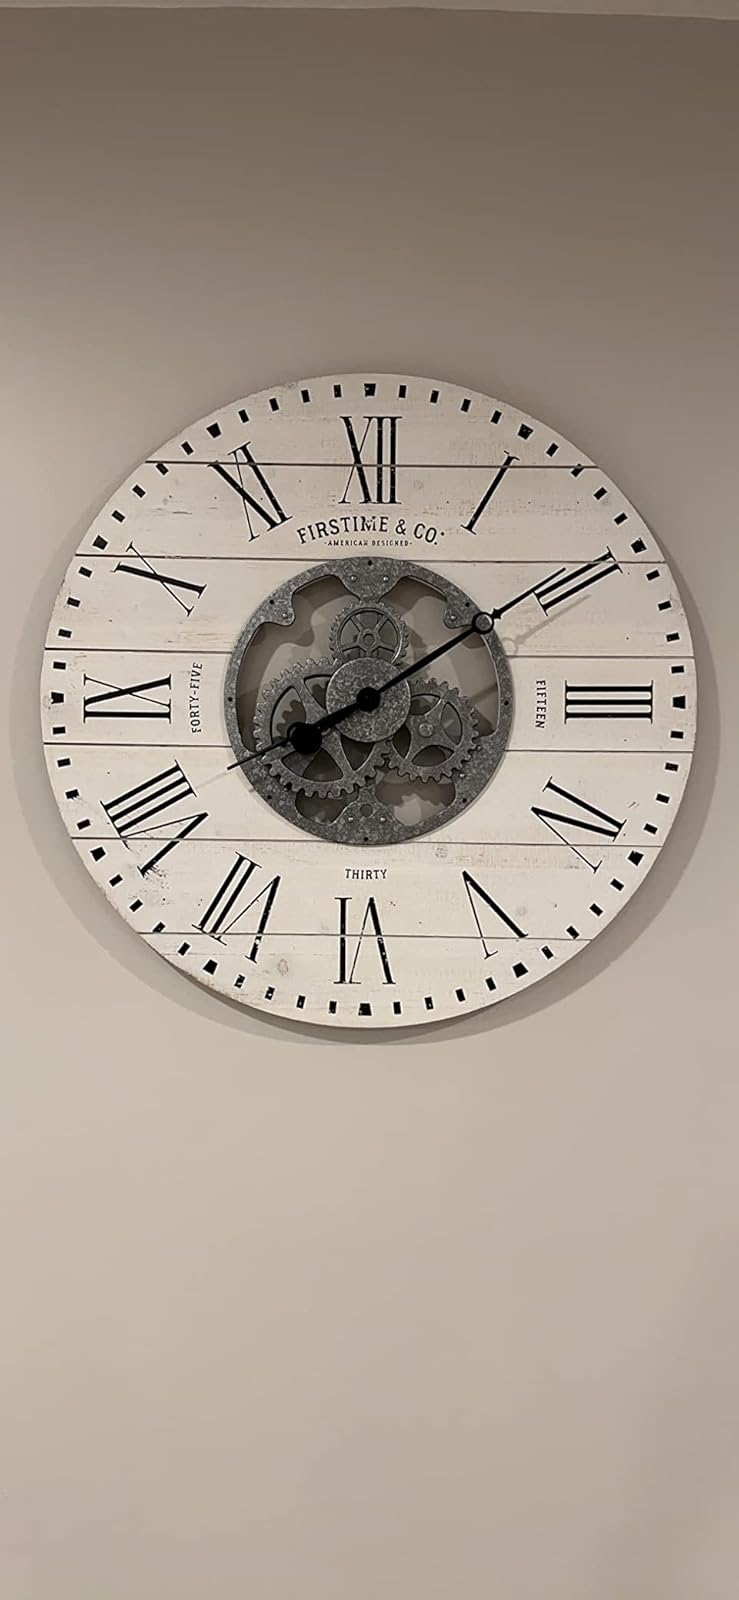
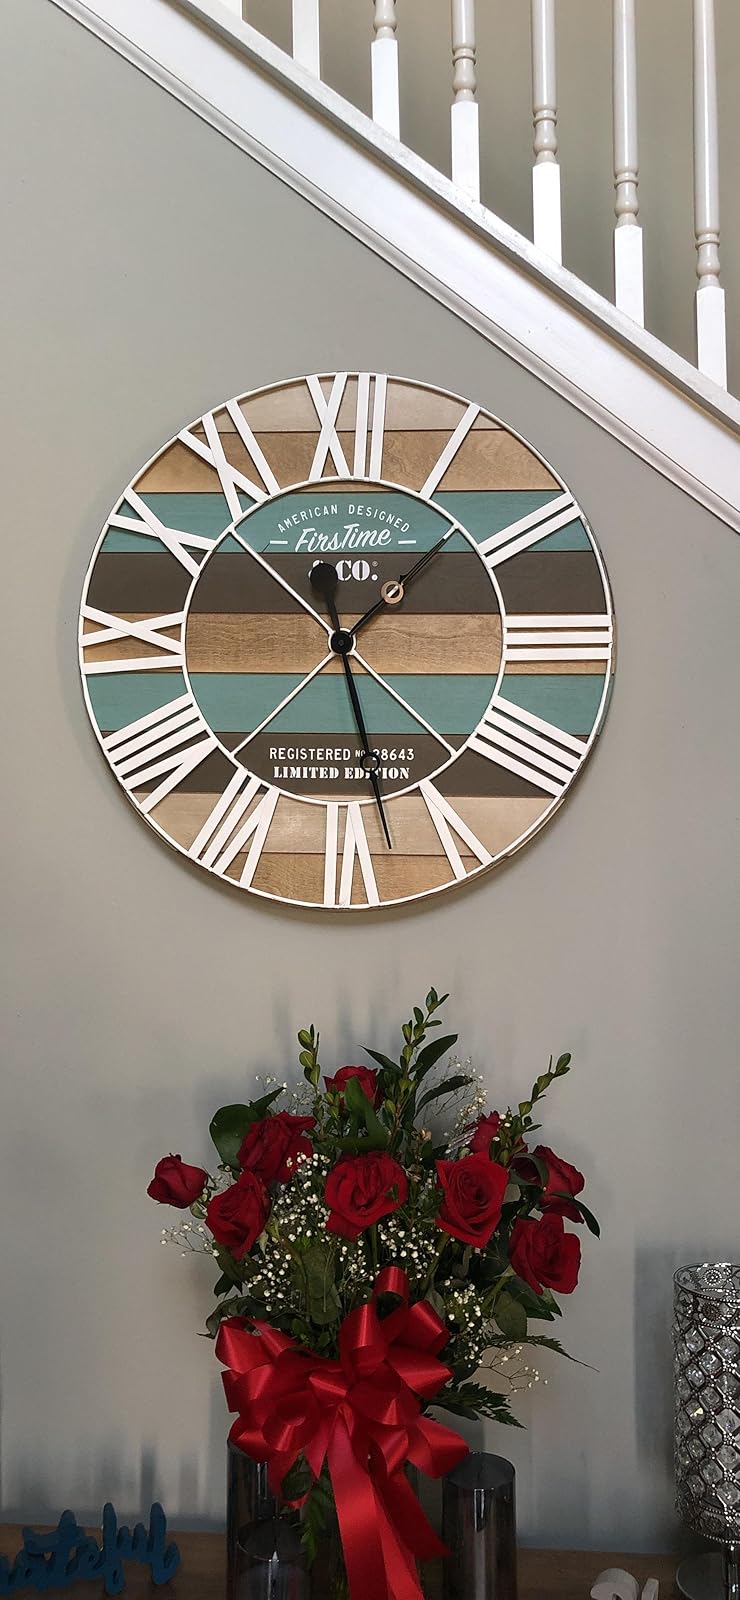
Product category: clock
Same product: no